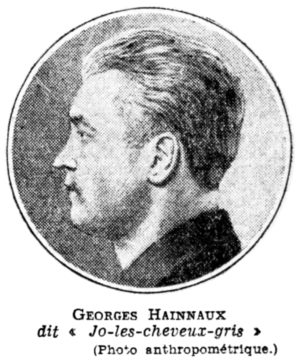
Georges Hainnaux, dit ""Jo la Terreur"", indicateur de l'inspecteur Pierre Bonny, photographie anthropométrique publiée par Le Journal du 26 mars 1934"
Pierre Bonny, né le 25 janvier 1895 à Bordeaux et fusillé le 26 décembre 1944 au fort de Montrouge lors de l'épuration, est un policier français devenu célèbre durant l'entre-deux-guerres, au sein de la Sûreté générale : son nom est d'abord associé à de retentissantes affaires criminelles et politico-financières, dont beaucoup ont été oubliées depuis tandis que d'autres, telles les affaires Seznec, Stavisky et Prince, ont marqué les mémoires.